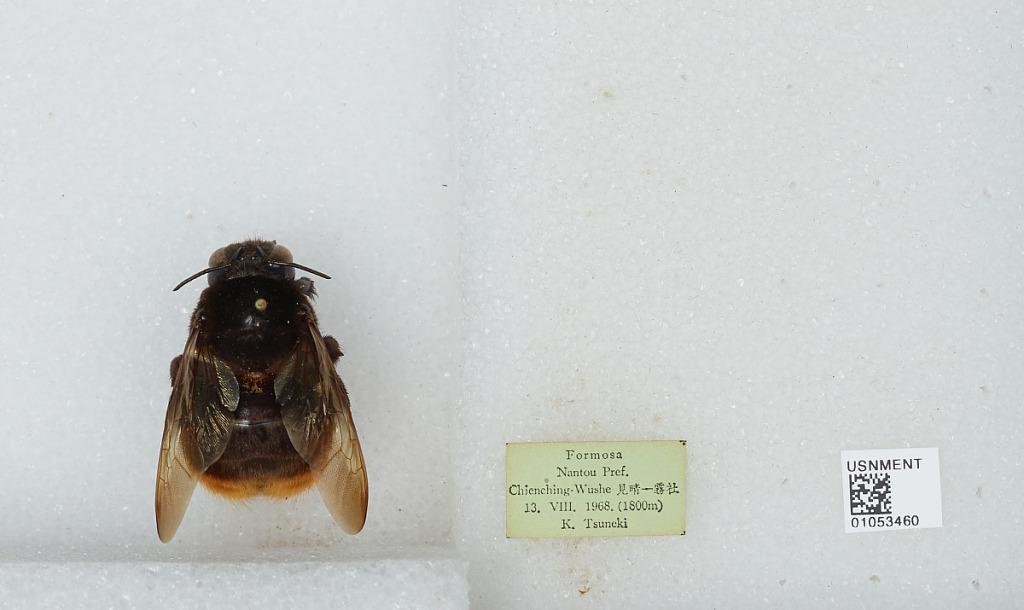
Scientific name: Bombus sp.
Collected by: K. Tsuneki
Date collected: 1968-8-13
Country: Taiwan
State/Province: Taiwan
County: Nantou
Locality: Chienching-Wushe